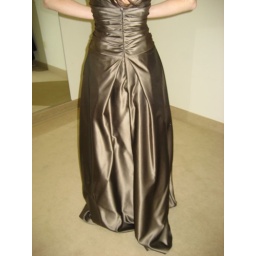
Mink satin ball gown, cross over V-neckline, gathered bodice, dropped waist.